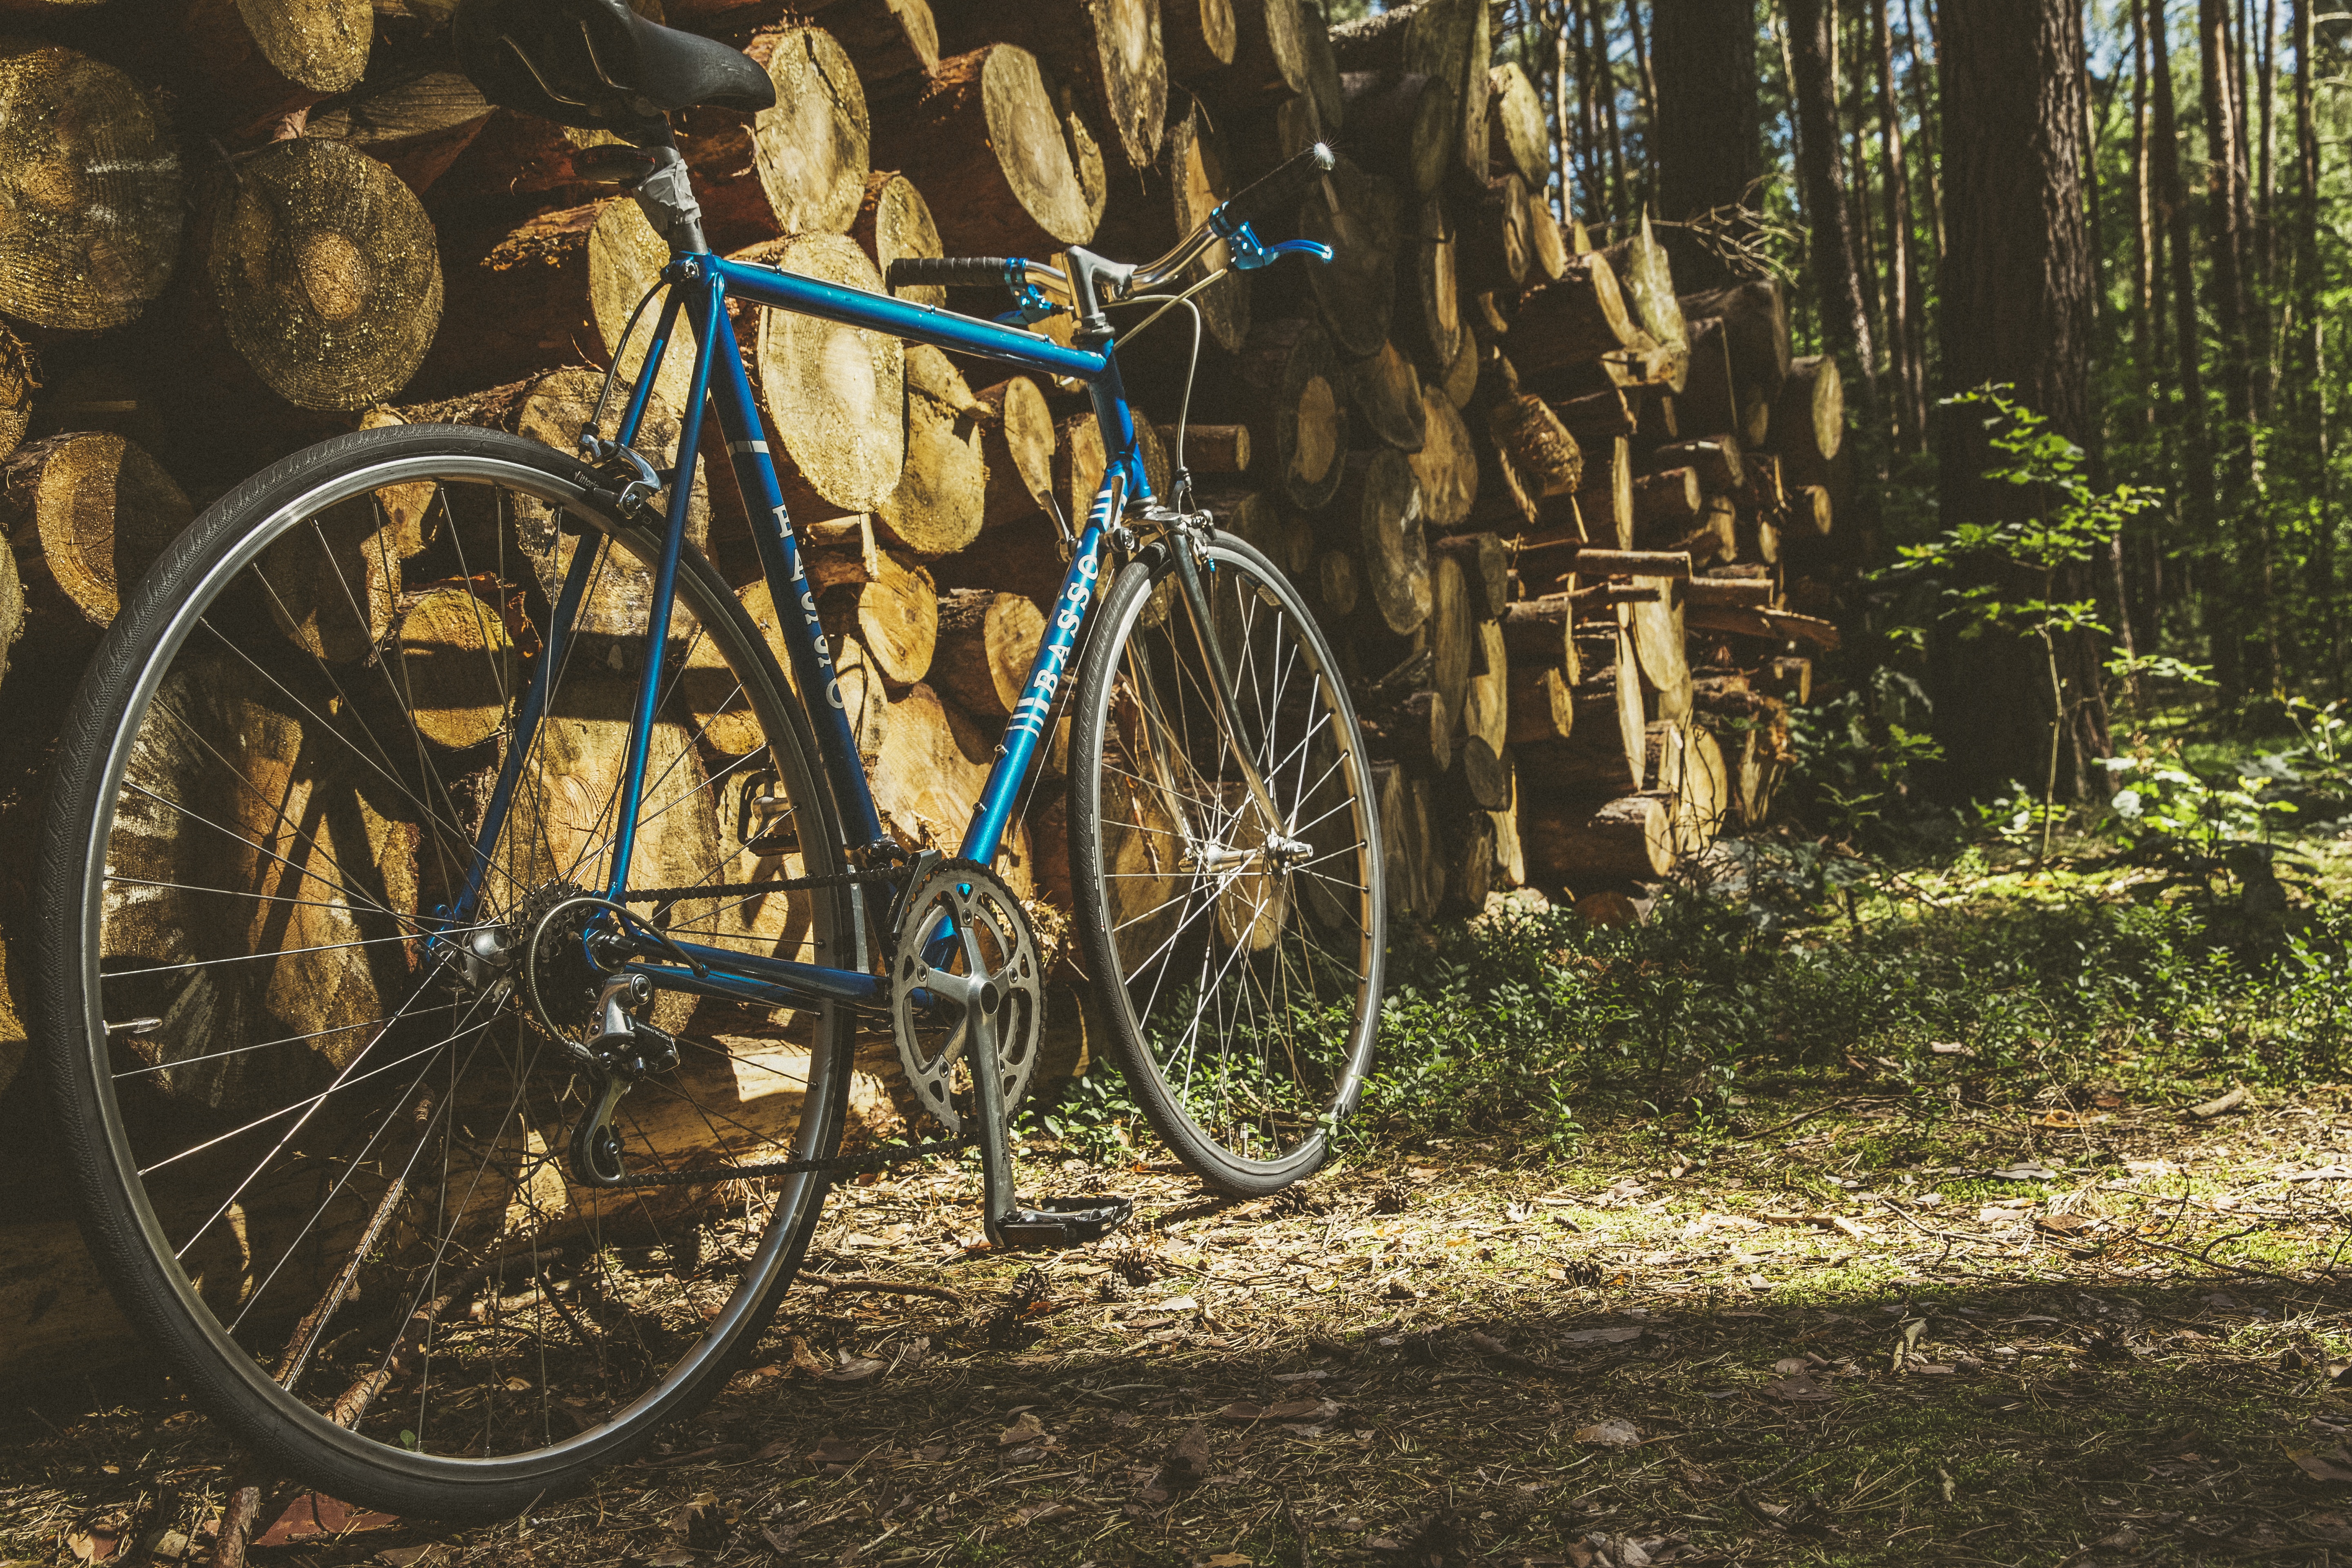
road, vintage, wheel, retro, old, bicycle, bike, urban, steel, vehicle, fixed gear, brake, hipster, sports equipment, mountain bike, cycling, design, racing, handlebars, style, 80, classic, circuit, locomotion, trend, road bike, cyclists, stylish, fixie, hip, mountain biking, sport bike, chic, steel frame, brake levers, single speed, racing cyclists, track cycling, land vehicle, cycle sport, cyclo cross bicycle, cyclo cross, road bicycle, racing bicycle